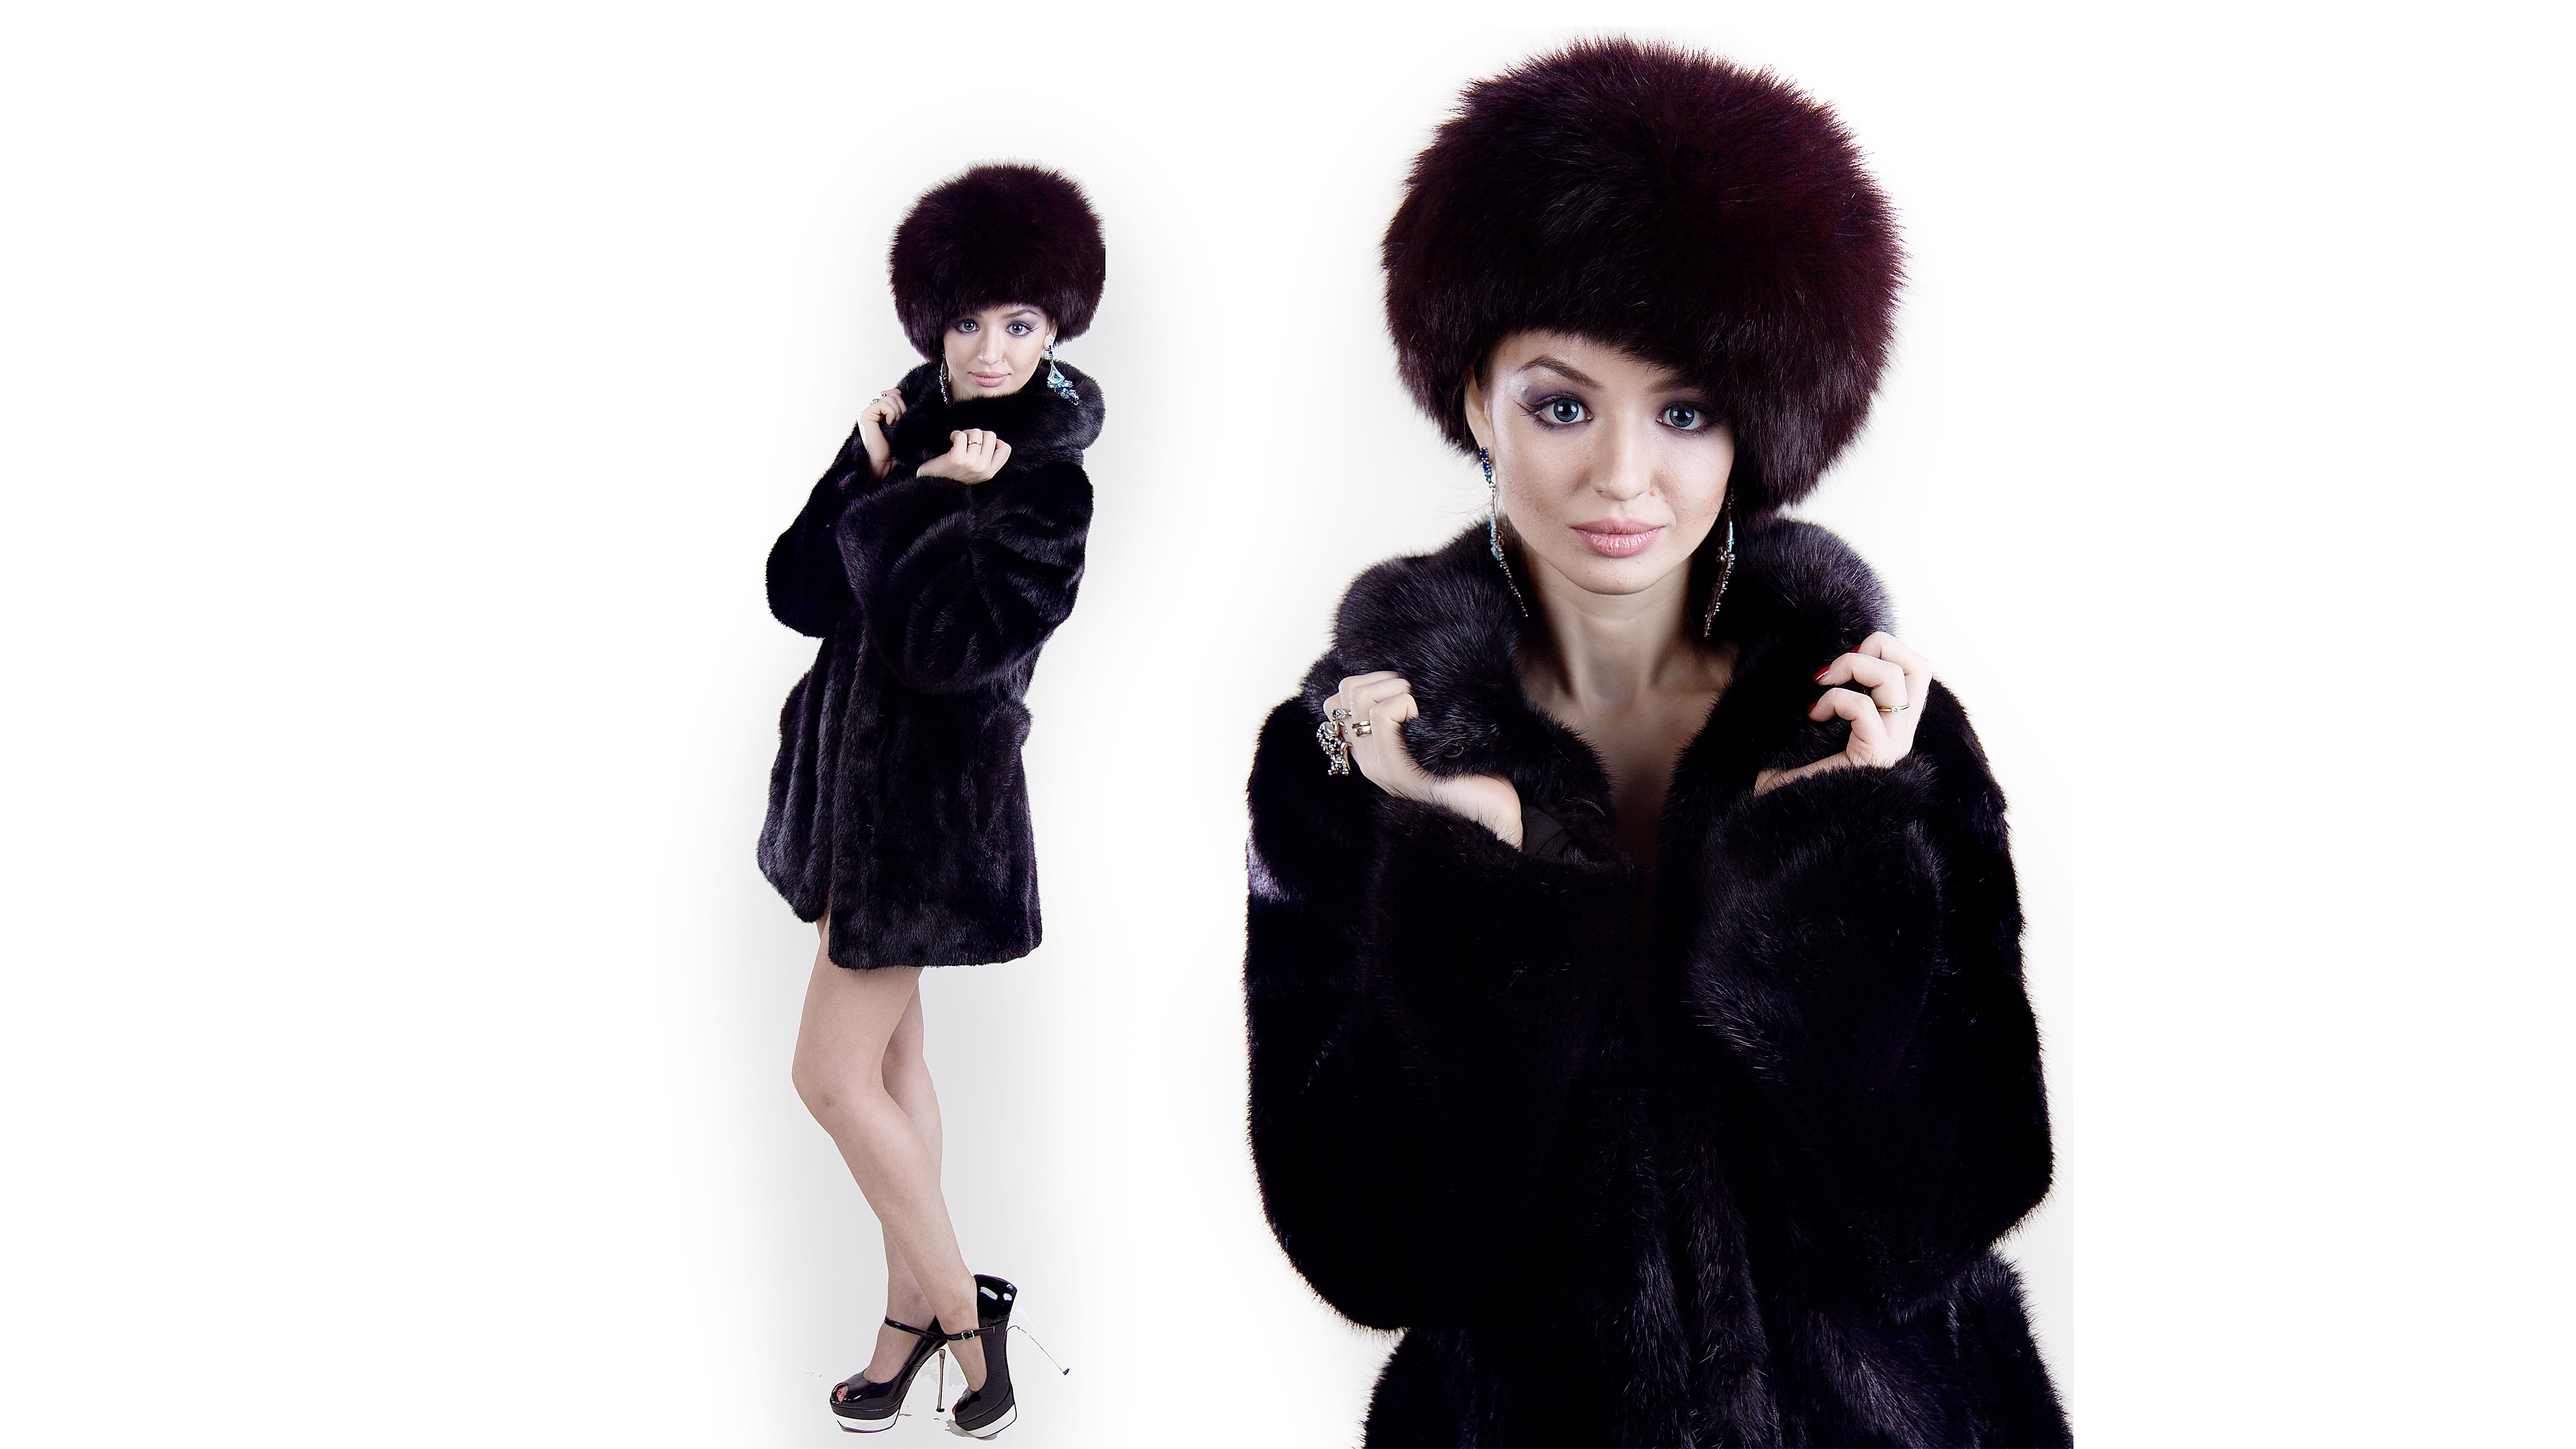
girl, hair, leather, female, singer, fur, model, youth, fashion, clothing, outerwear, material, hairstyle, black hair, textile, shoes, dress, heels, beautiful, posture, photoshoot, femininity, erotica, photo shoot, girl in the fabric, fur clothing